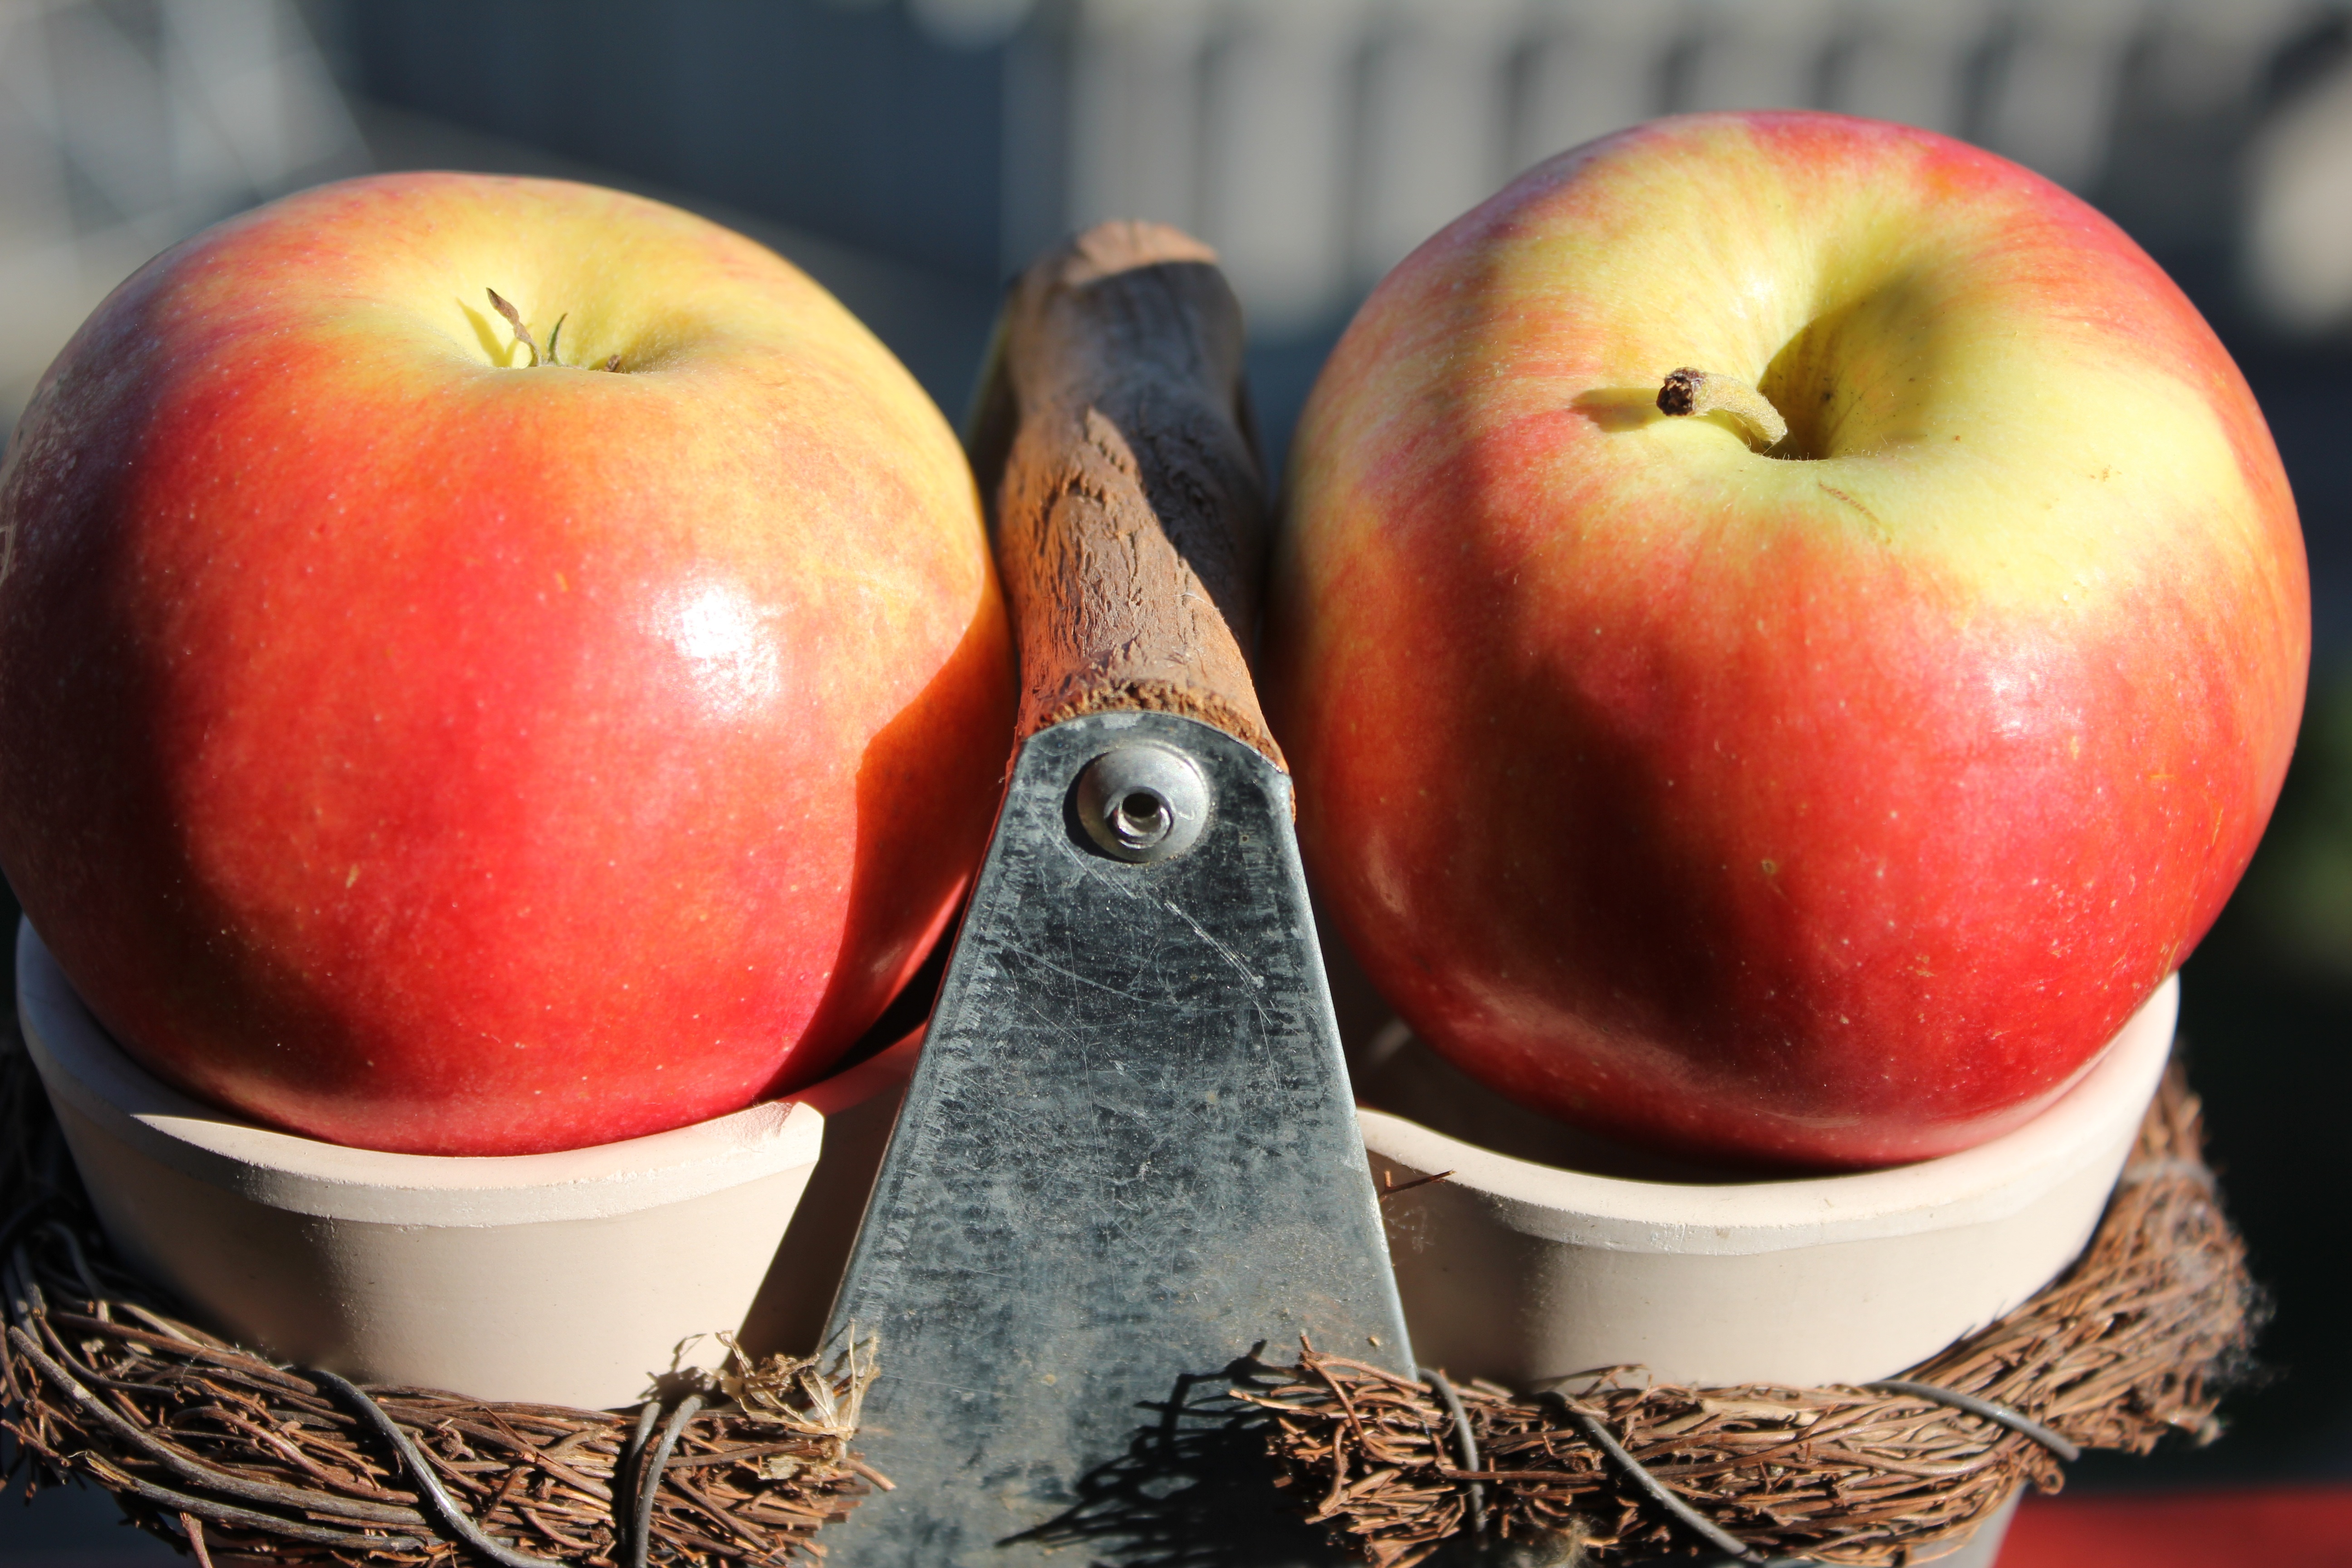
apple, nature, plant, fruit, food, red, produce, flowering plant, rose family, still life photography, land plant, rose order